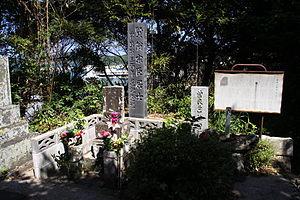
Kawai Sora, plus connu sous son seul prénom de plume Sora, est un poète japonais du XVIIᵉ siècle. Il a été l'un des disciples de l'un des quatre maîtres classiques du haïku japonais : Matsuo Bashō.